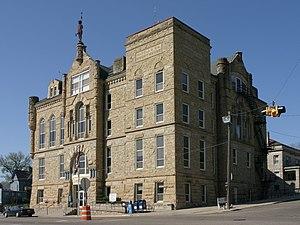
La ville américaine d’Ottumwa est le siège du comté de Wapello, dans le sud-est de l’Iowa, sur les rives de la rivière Des Moines. Sa population était en 2000 de 24 998 habitants.